E. N. Jenckes Store

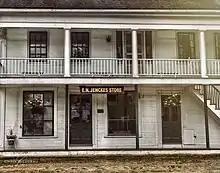

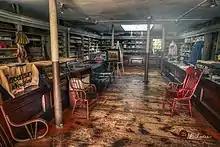
Interior view of main store

The E. N. Jenckes Store is a historic store on Main Street in Douglas, Massachusetts. The Greek Revival two-story wood-frame structure was built in 1833; it features a side-gable configuration in which the roof overhangs a two-story porch. The store was built by Elias Balcome, but was operated by members of the Jenckes family for most of the 20th century. The building is now a museum operated by the Douglas Historical Society.